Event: Nepal Earthquake
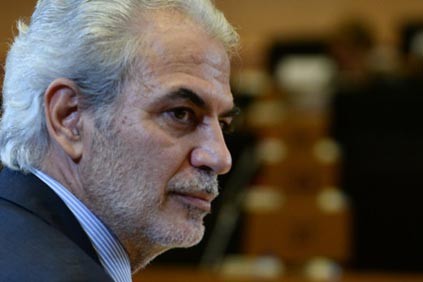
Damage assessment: no_damage